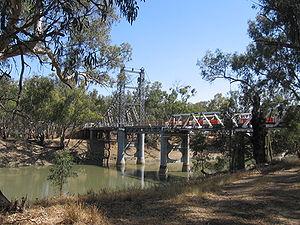
Le Murrumbidgee est une rivière de l'État de Nouvelle-Galles du Sud en Australie et un des principaux affluents du Murray, le plus grand fleuve du pays.